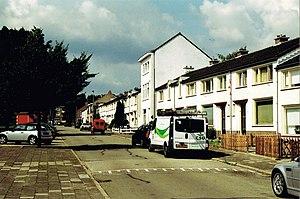
Caberg, en maastrichtois « Kaberg », est un quartier résidentiel de l'arrondissement nord-ouest de la ville de Maastricht.